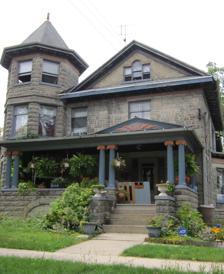
Building: George Pardee House
Country: United States of America
Year built: 1906
United States historic place George Pardee House U.S. National Register of Historic Places Location 603 N. Ball St., Owosso, Michigan Coordinates 43°00′10″N 84°10′20″W / 43.00278°N 84.17222°W / 43.00278; -84.17222 ( George Pardee House ) Area less than one acre Built 1906 ( 1906 ) Built by T.H. Bouser Architectural style Eclectic Romanesque Revival MPS Owosso MRA NRHP reference No. 80001908 Added to NRHP November 4, 1980 The George Pardee House is a single-family home located at 603 North Ball Street in Owosso, Michigan . It was listed on the National Register of Historic Places in 1980. History George Pardee was one of Owosso's most successful lawyers. In 1906, he contracted local builder T. H. Bouser to build this home. Description The Pardee House is an eclectic Romanesque Revival-inspired building with an elaborately gabled roofline. The facade is of rough-faced poured concrete block with heavy stone lintels and bandcourses. The massive front porch has Ionic columns and a rounded arch entryway. On one corner of the house is a five-sided, three story tower. The gable ends are deeply recessed, and contain classically-inspired Palladian windows. Other windows in the face contain leaded glass diamond insets. References